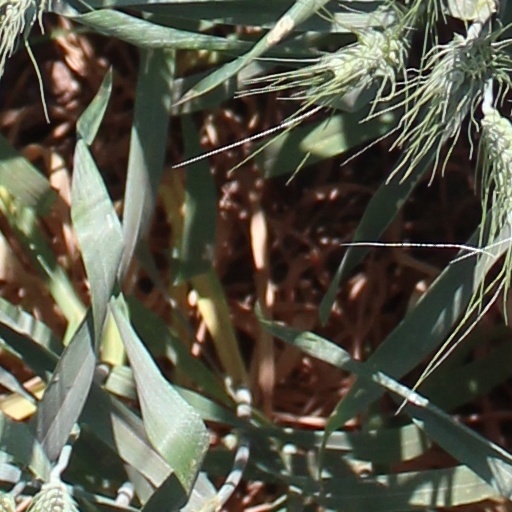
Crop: wheat